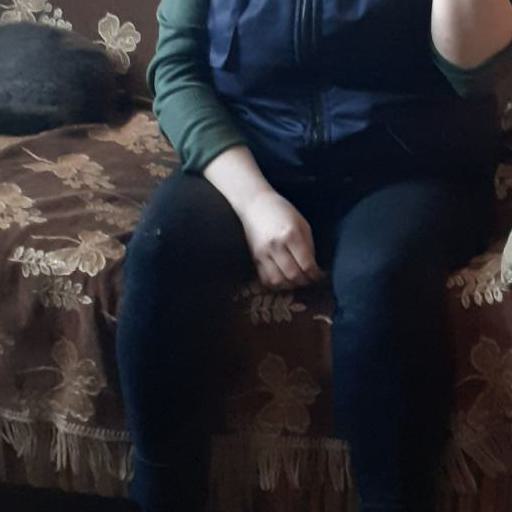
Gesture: no_gesture